Spartan Aircraft Company

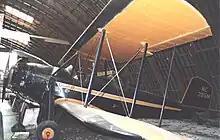
Spartan C3-165 of 1929 displayed airworthy at the Rhinebeck Aerodrome Museum near New York in June 2005

The first aircraft produced by the Spartan Aircraft Company was the Spartan C3 open-cockpit biplane. Built in 1926 (first flight 25 October 1926), the C3-1 was the first of a series of variants of the design for flight schools, sportsman aviators, and Fixed-Base Operators (FBO). The Spartan C3-225 was the last early biplane design produced by the company. At least 160 C-3 aircraft were built, using various engines.